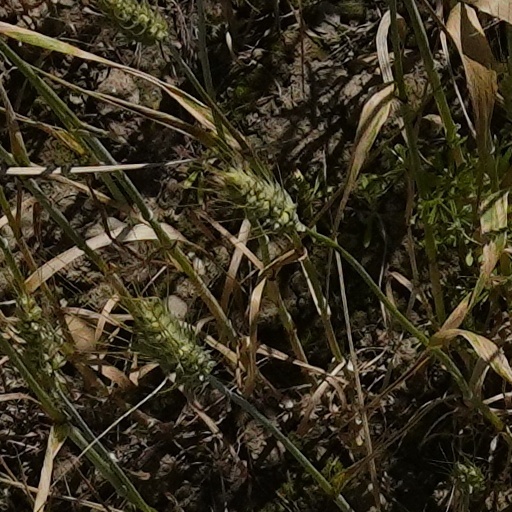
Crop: wheat